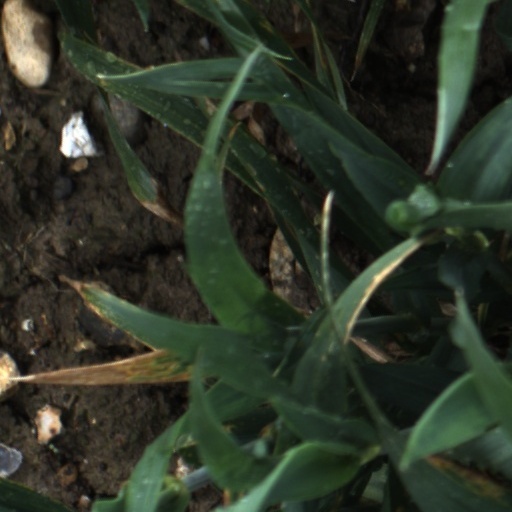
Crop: wheat